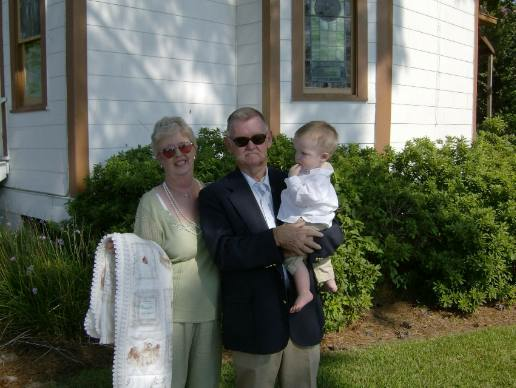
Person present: Yes